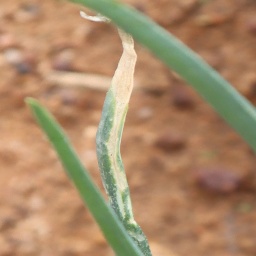
Label: Iris yellow virus